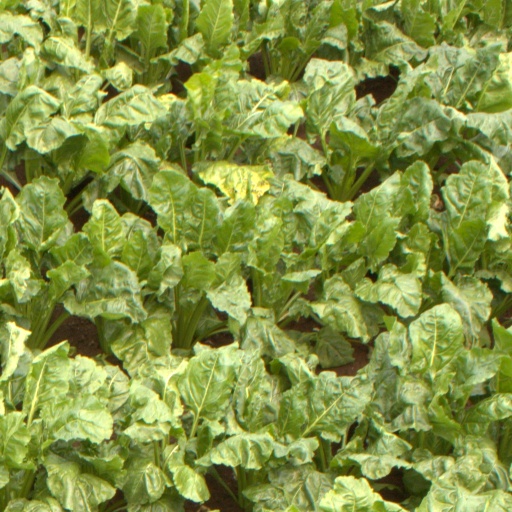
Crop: sugar beet